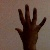
The image shows a hand gesture representing the number 5 in Indian Sign Language.